The Tales of Bearsworth Manor

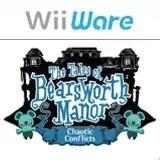

The Tales of Bearsworth Manor, or Kumanage in Japanese, is a 2010 video game developed and published by Square Enix and released for the Wii's WiiWare service. The game was released in two parts: "Tales of Bearsworth Manor: Puzzling Pages", and "Tales of Bearsworth Manor: Chaotic Conflicts". Both games are set in a picture book held by a ghost in the haunted Bearsworth Manor, and have the player use the Wiimote controller to toss paper bears onto the book's 3D landscape. "Chaotic Conflicts" is a tower defense game, where the paper bears defend blue gems from enemy BadBears, while "Puzzling Pages" is a puzzle game where the bears collect red candies. Both game versions received poor reviews; critics felt that the games were amusing and creative, but found the controls terrible.